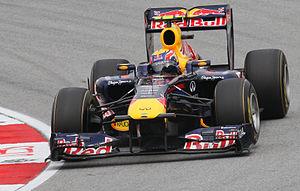
Red Bull Racing est une société britannique qui engage l'écurie Red Bull Racing qui dispute le championnat du monde de Formule 1 sous licence autrichienne depuis 2007. L'écurie est fondée en 2005 avec le rachat par Red Bull de l'écurie Jaguar Racing. De 2010 à 2013, grâce à Mark Webber et Sebastian Vettel, Red Bull Racing remporte avec un moteur V8 Renault quatre titres de champion du monde des constructeurs tandis que Sebastian Vettel est couronné quatre fois de suite chez les pilotes.